Adelaide 500

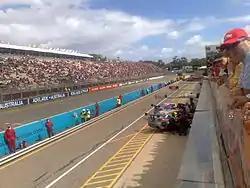
Pit straight during qualifying on Friday 2008

The 2000 event once again saw a last-to-first drive, with Mark Skaife winning the Sunday race after starting 38th due to a DNF on Saturday. Despite this, the event win was awarded to Garth Tander, the only occasion in which the Sunday winner was not awarded the event win. In 2001 Clipsal 500, Craig Lowndes won his first race for Ford since his defection from the Holden Racing Team to a Gibson Motorsport Ford. After winning the Saturday race, he was again in contention on Sunday until an incident with his former teammate Skaife ended his charge. In 2002, the track layout received its only modification to date, with Turn 8 being re-profiled to what became known as 'The Sweeper'. The change followed Brad Jones's roll-over at the previous version of the corner in 2000 among other incidents. The re-profiled corner became one of the most infamous corners in Australian motorsport with several high-profile victims in the first year including Radisich and Glenn Seton. 2002 also saw a pre-qualifying session held, in the week leading into the event, at Mallala Motor Sport Park due to capacity and scheduling constraints at the Adelaide 500 event.